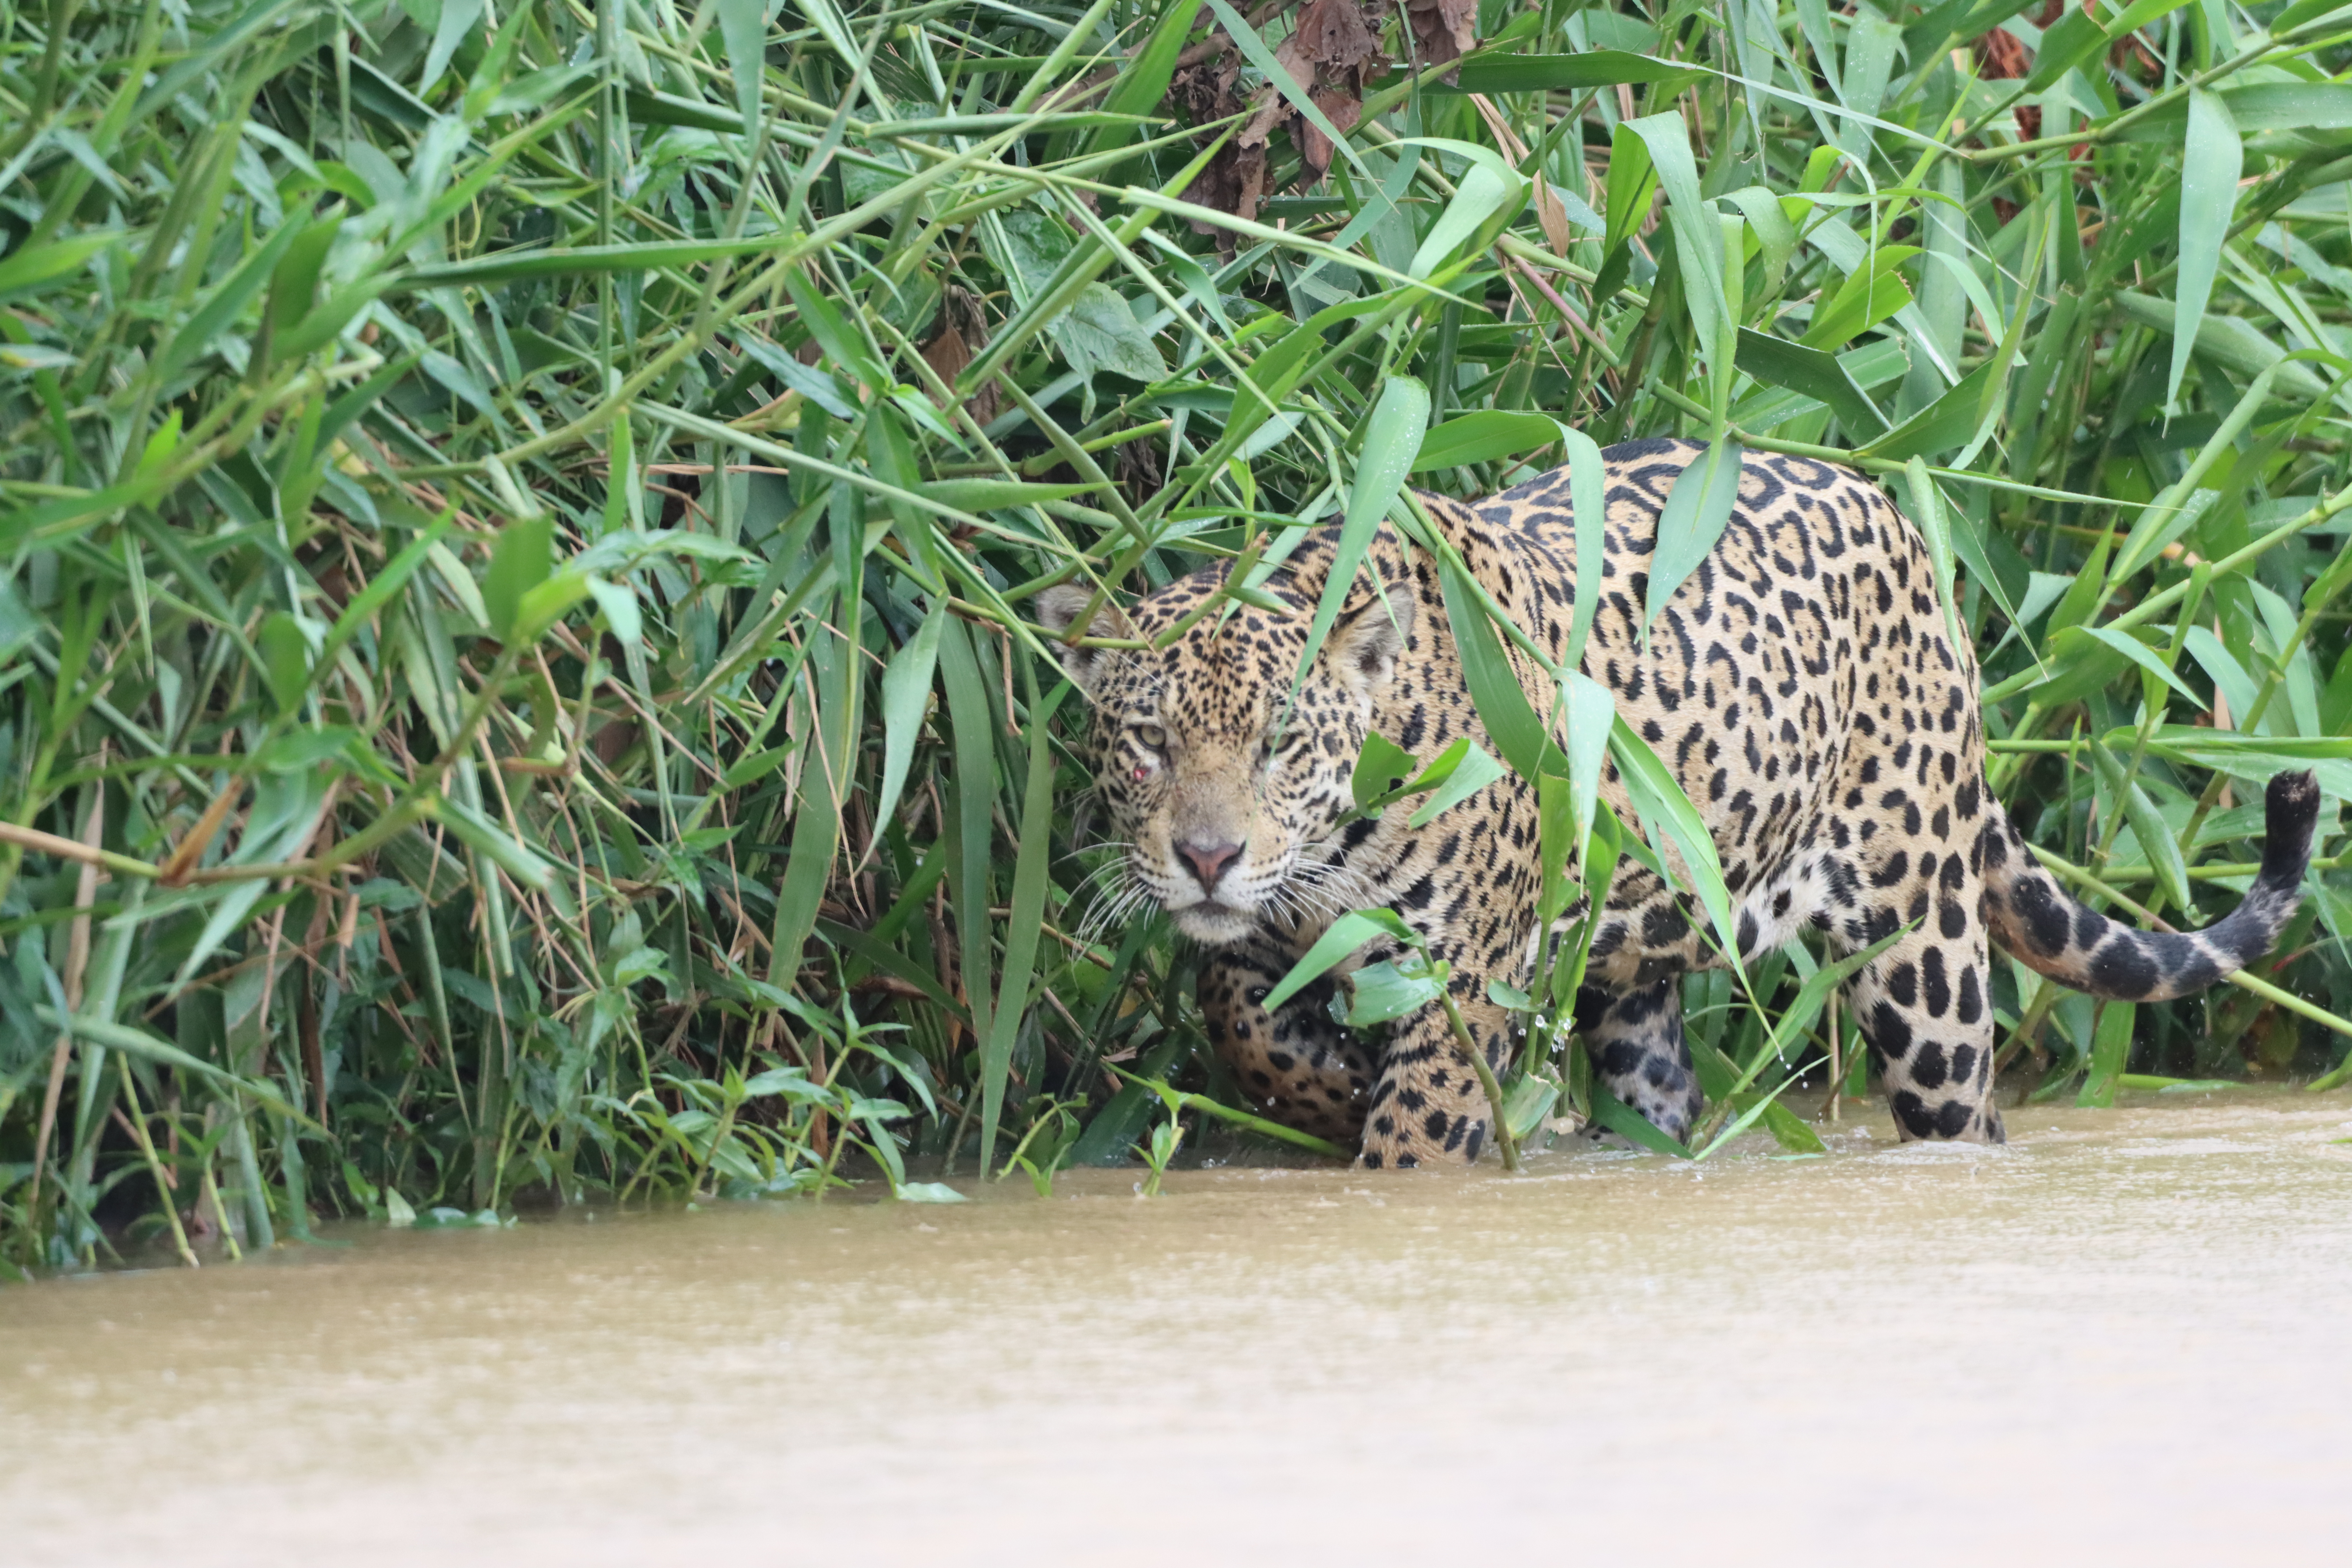
Jaguar: Kamaikua